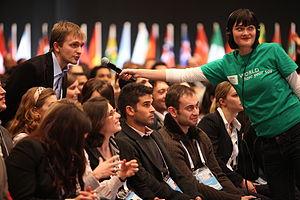
Sommet inaugural One Young World